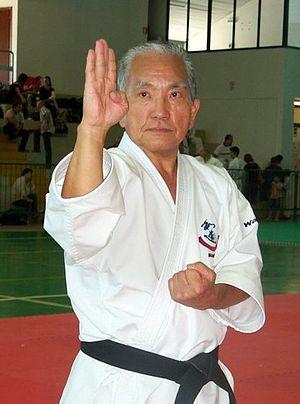
Sensei Yutaka Toyama, 9ᵉ dan de karaté wado-ryu, est né à Tokyo le 30 janvier 1938. Il est diplômé en droit de l'Université Nihon.
Le Wadō-ryū est une école de karaté et de jiu-jitsu. Son fondateur est Hironori Ōtsuka, meijin. Au Japon même, cet art martial est surtout répandu dans les milieux universitaires. Le Wadō-ryū est considéré comme ayant été le tout premier style spécifiquement japonais de karatédo. Wadō-ryū signifie « école de la voie de la paix » ou « école de la voie de l'harmonie ».